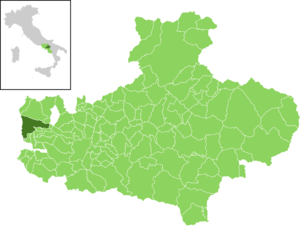
Avella est une commune de la province d'Avellino dans la Campanie en Italie.